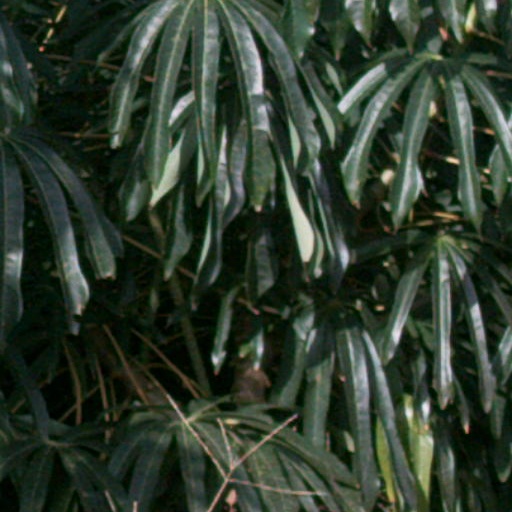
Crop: cassava